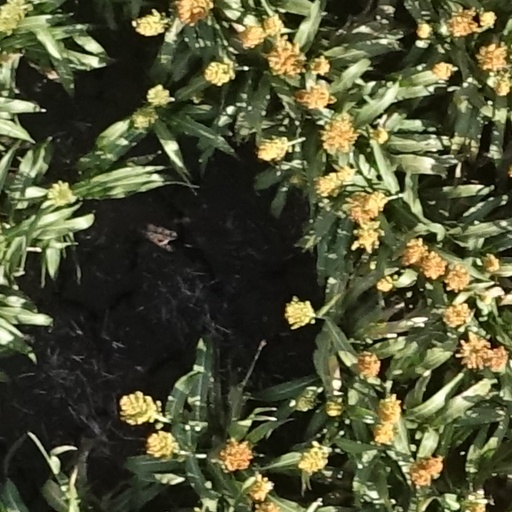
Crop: sorghum